Ford Kuga

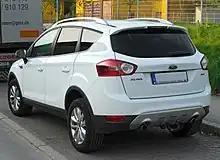
Ford Kuga 2.0 TDCi (rear view)

The Kuga went on sale in the first half of 2008, and was built at Ford's plant in Saarlouis, Germany. In the United Kingdom, emphasising the car's premium market aspirations, only high-end Zetec and Titanium specifications are offered. The combined fuel consumption is and the CO emissions are 169 g/km. It is based on the C1 platform, which also forms the underpinnings of the Ford Focus and Ford C-Max.